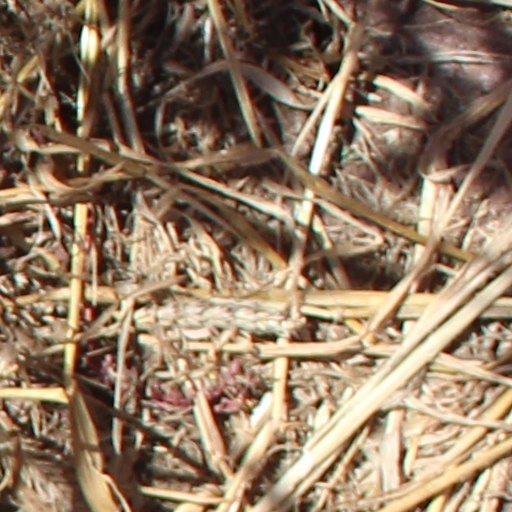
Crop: wheat